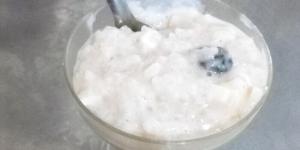
arroz con leche y queso crema